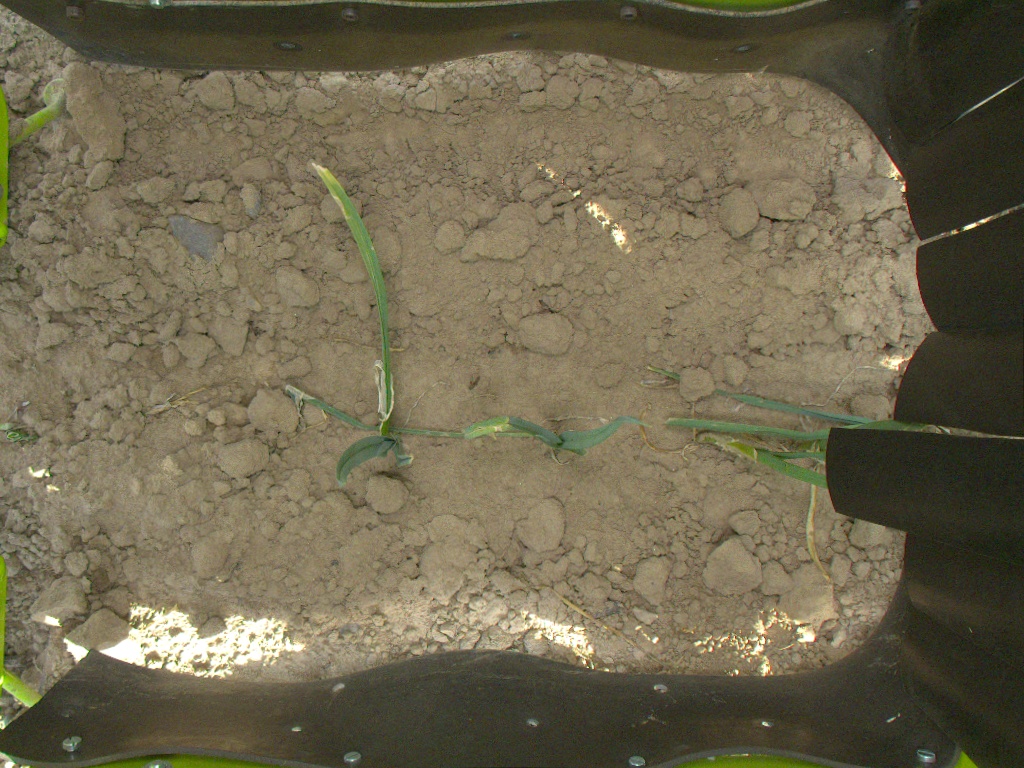
Crop: leek
Objects: leek, leek, leek, stem_leek, stem_leek, stem_leek